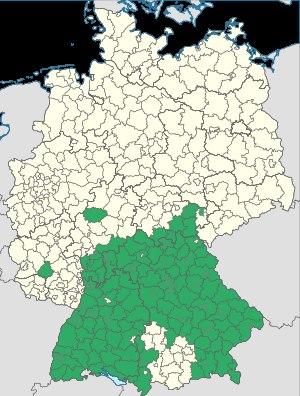
L' encéphalite à tique ou méningoencéphalite à tique ou méningo-encéphalite verno-estivale à tiques est une encéphalite virale due à un arbovirus de la famille des Flaviviridae, le TBEV qui semble presque exclusivement vectorielle et presque toujours transmise par des tiques dures et notamment en Europe par Ixodes ricinus. Elle touche les humains ainsi que la plupart des mammifères.